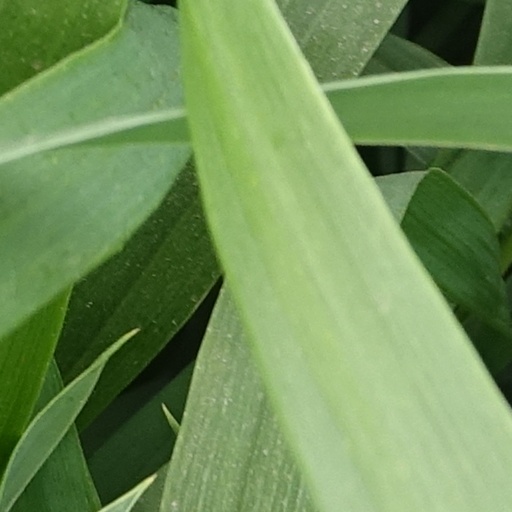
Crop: wheat